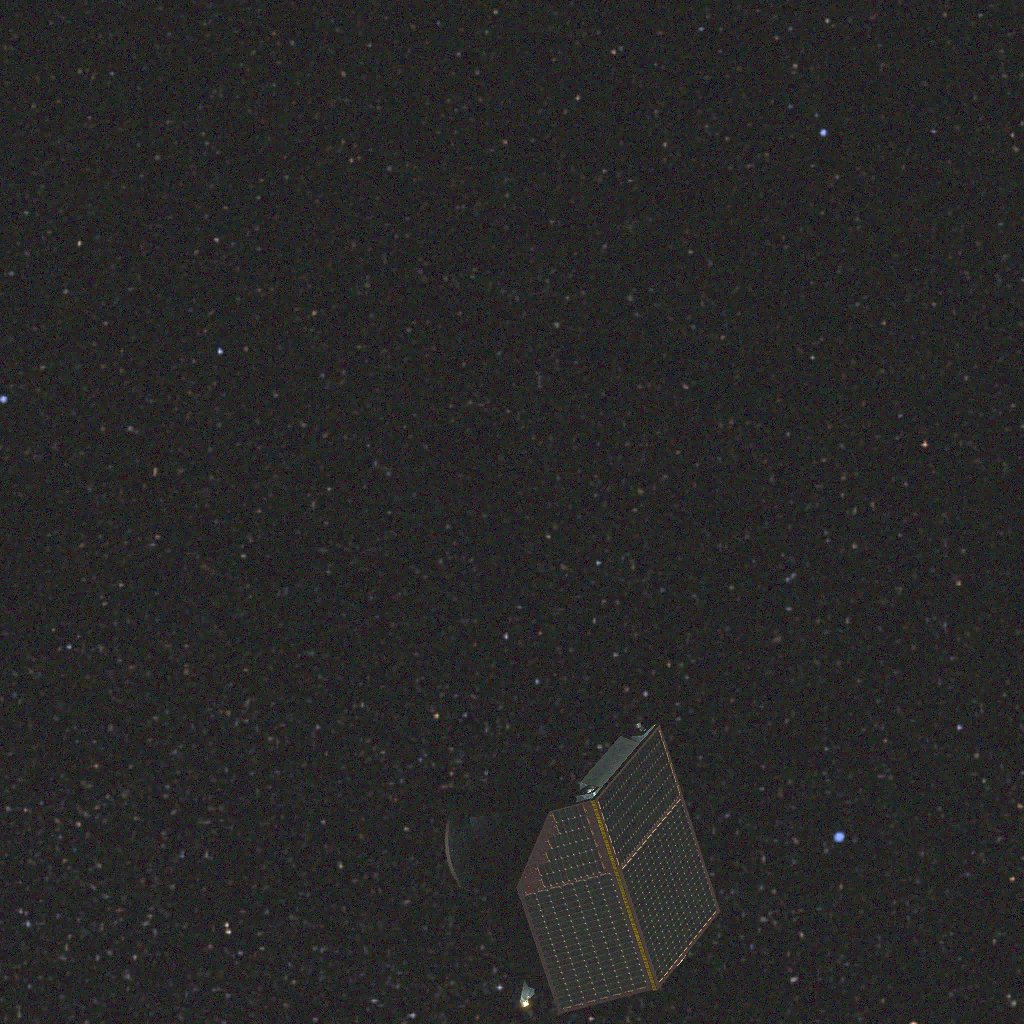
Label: cheops